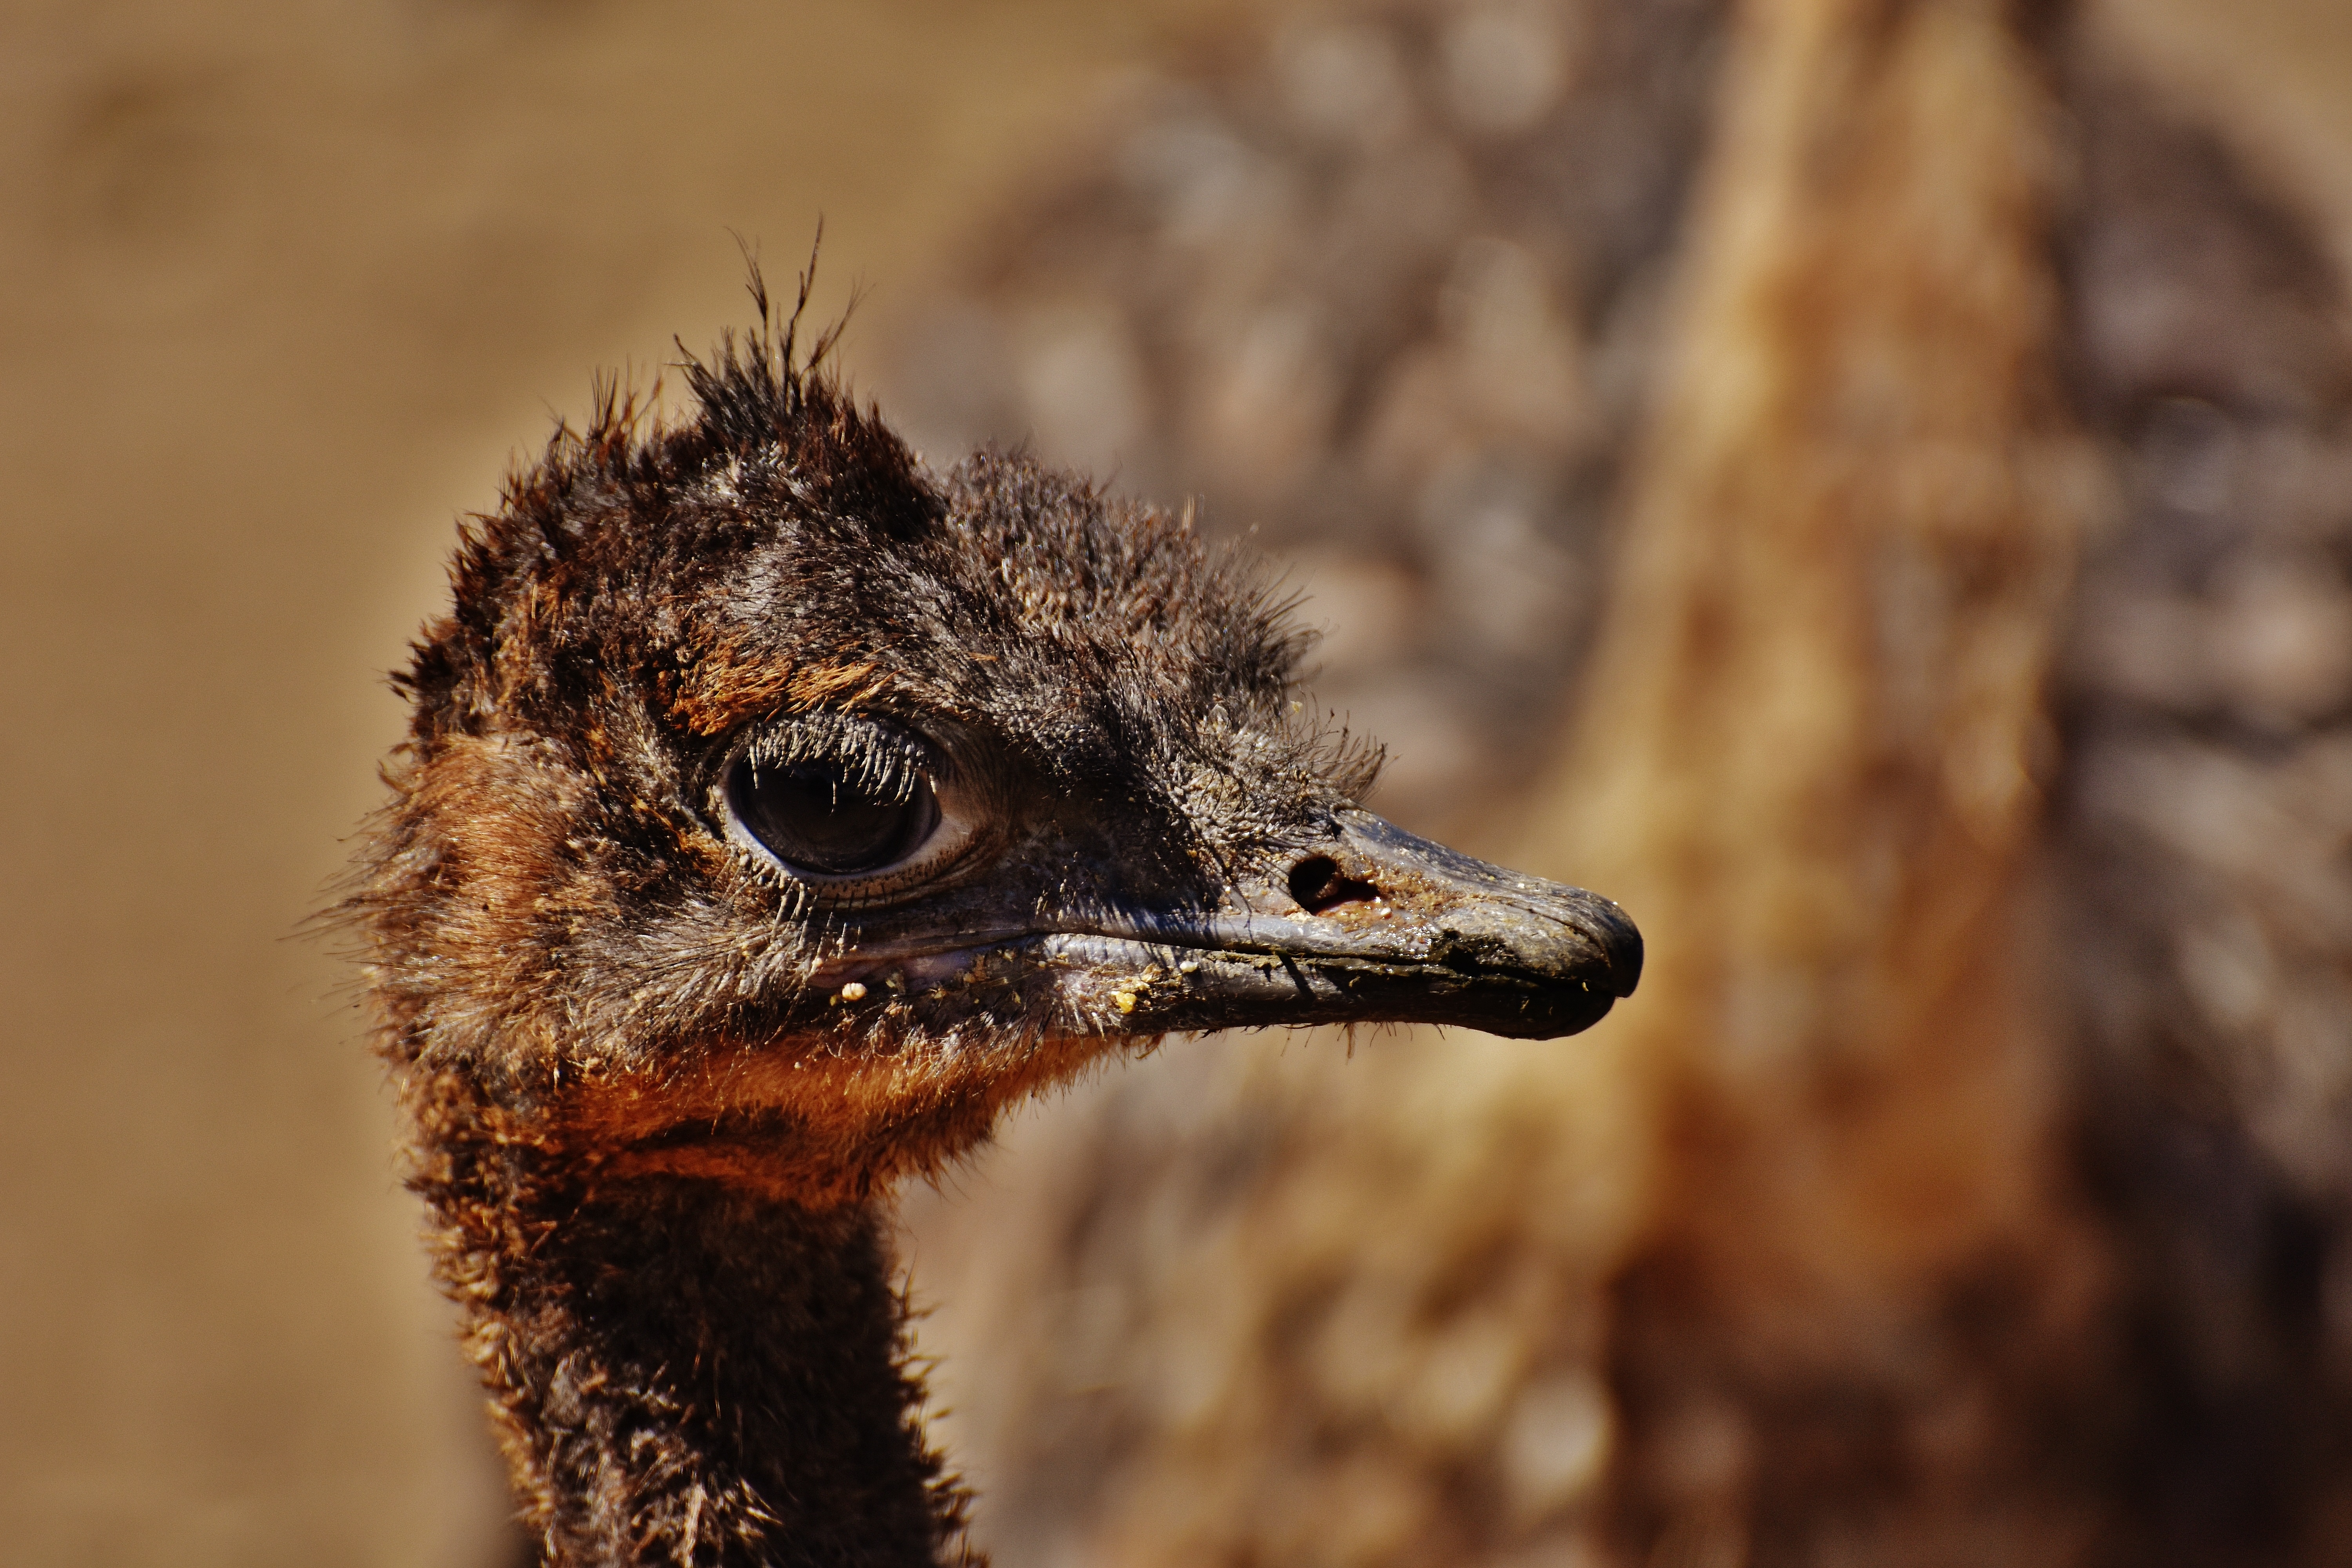
nature, bird, sweet, animal, cute, wildlife, bouquet, beak, ostrich, fauna, close up, emu, vertebrate, funny, ratite, wildlife photography, young animal, flightless bird, ostrich farm